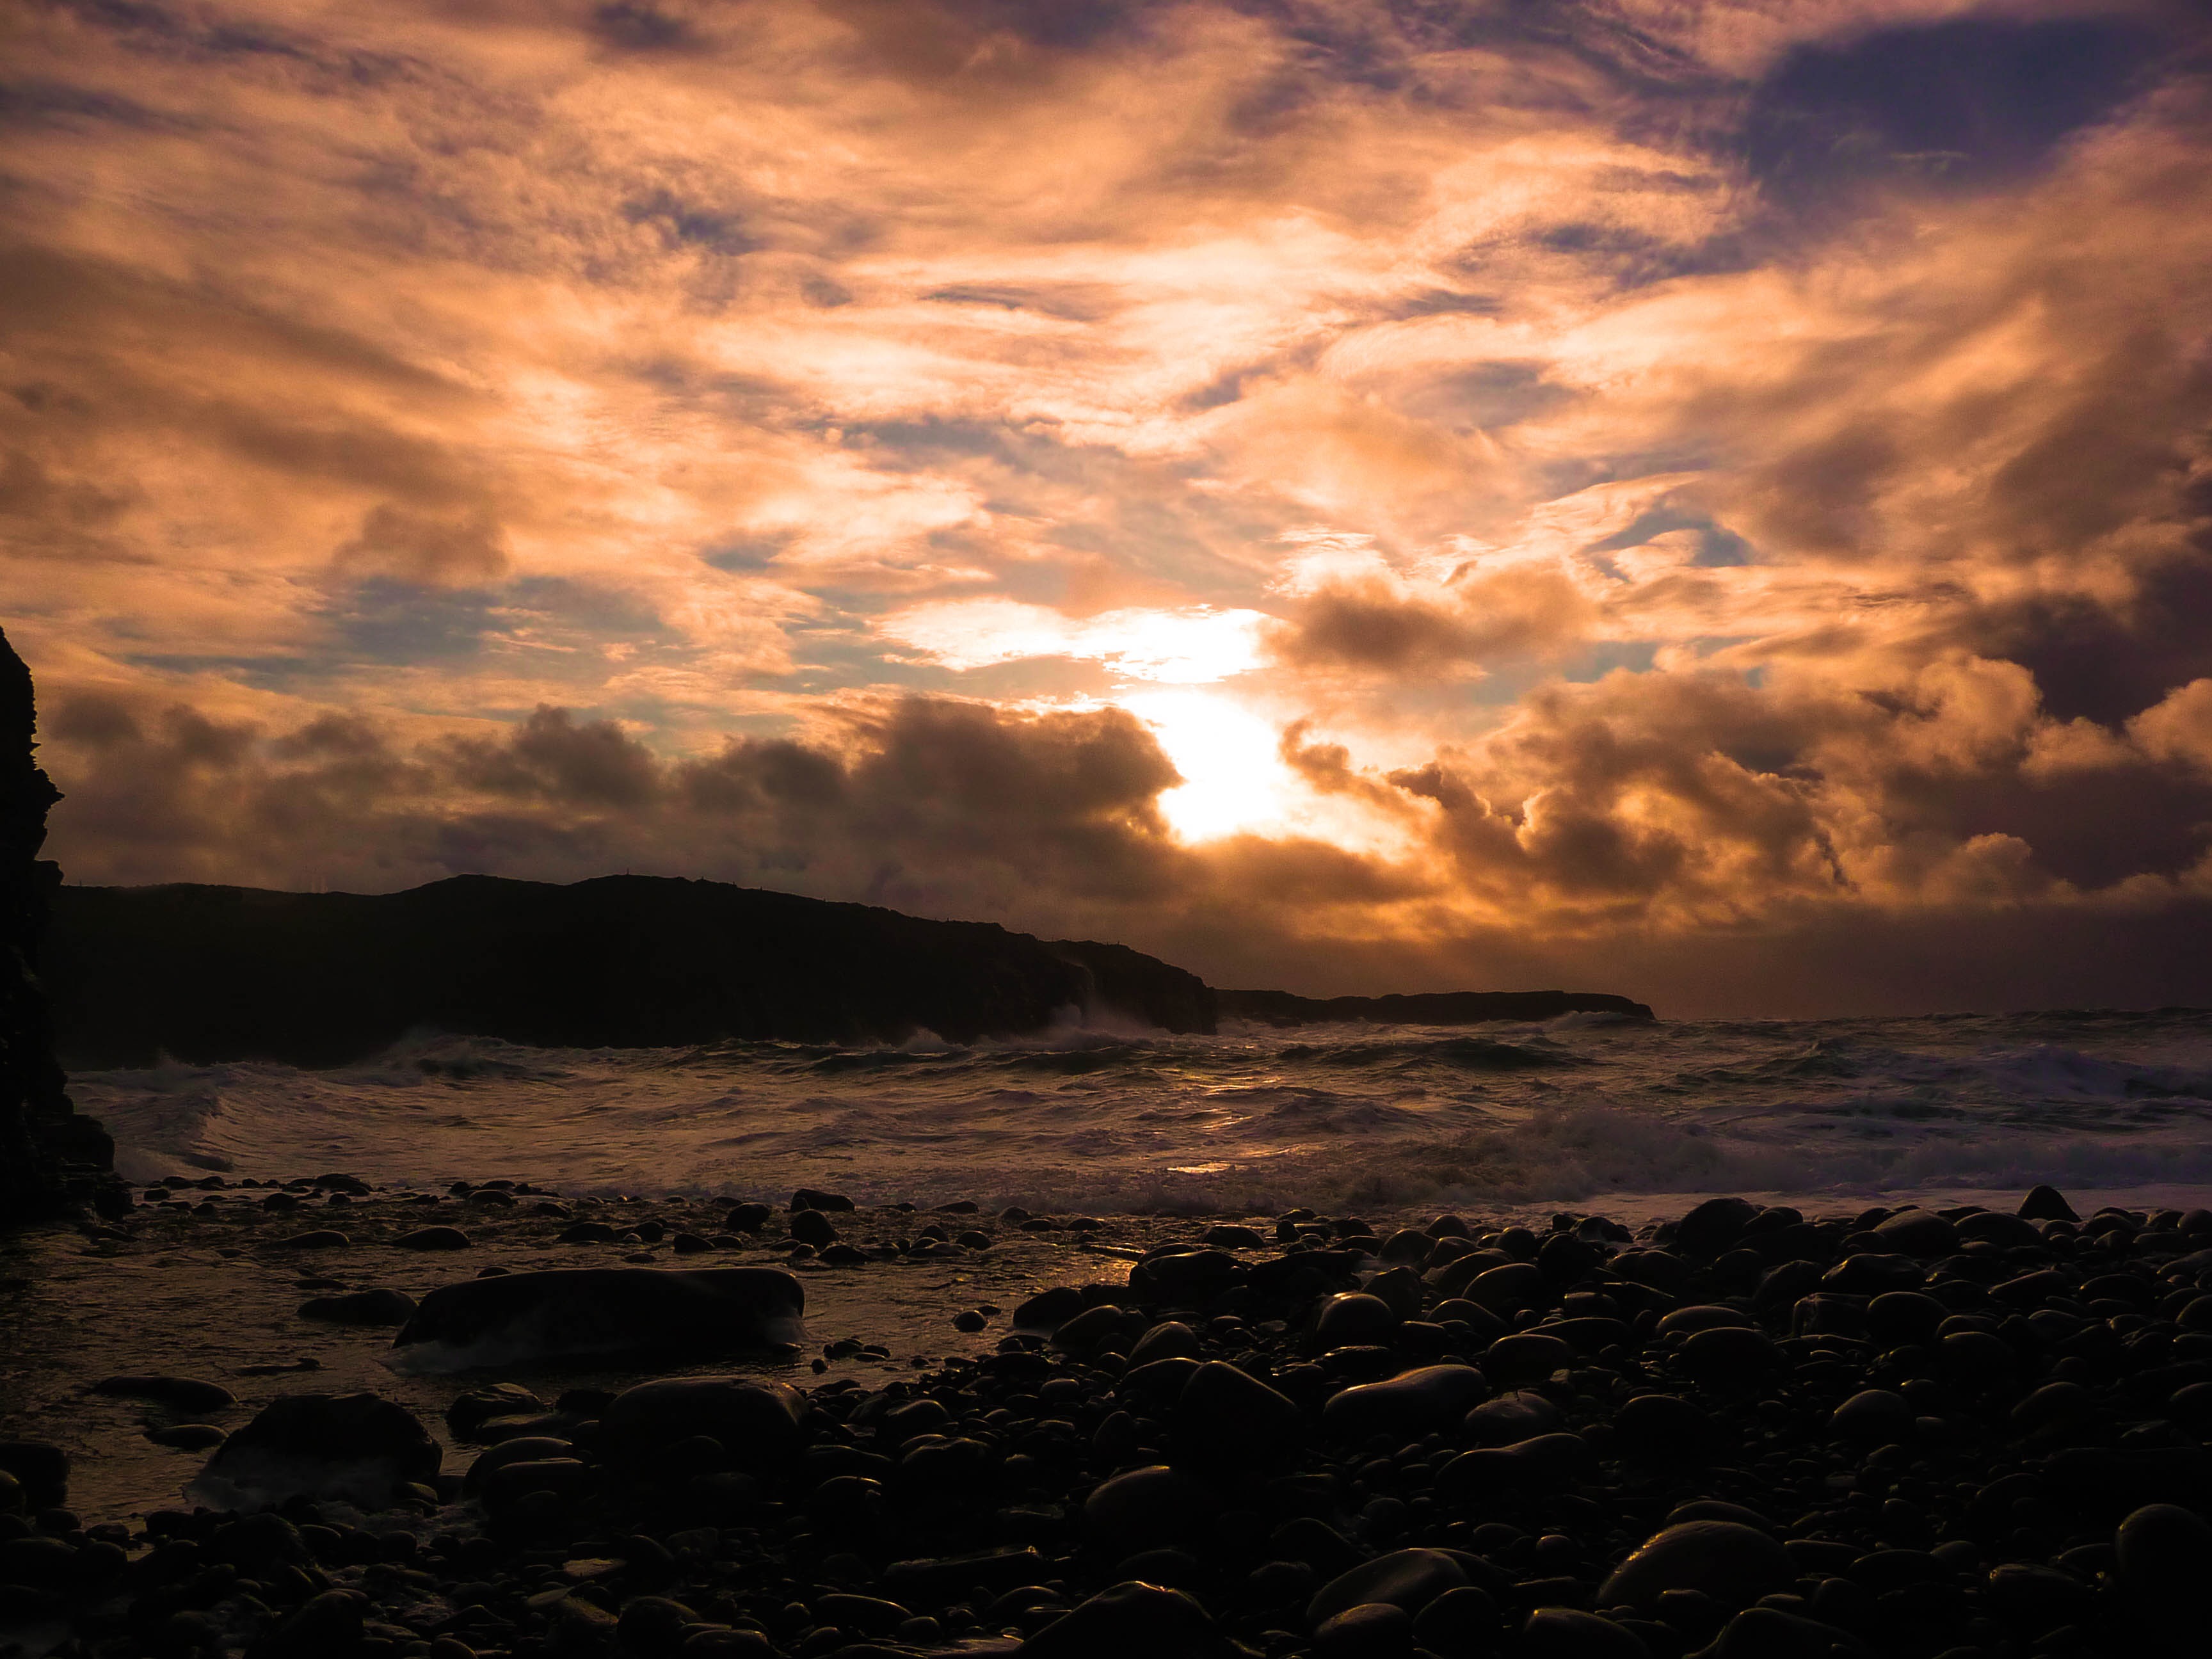
beach, sea, coast, ocean, horizon, cloud, sky, sun, sunrise, sunset, sunlight, morning, wave, dawn, atmosphere, dusk, evening, clouds, stormy, ireland, afterglow, meteorological phenomenon